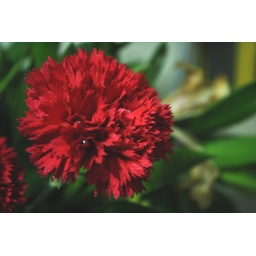
I received this flower from Marco :) It's one of the flowers in the bouquet.